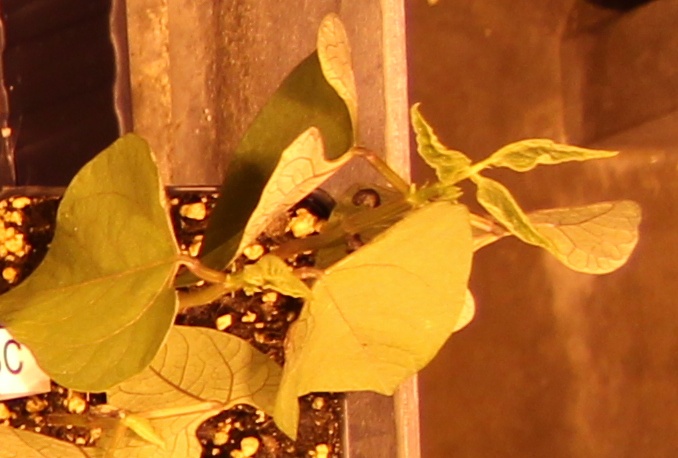
Label: Blackbean